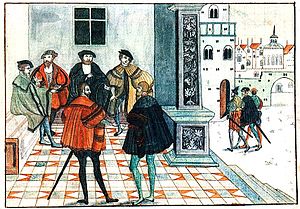
Aftalen i Brømsebro 1541
Aftalen i Brømsebro, Christian 3. møder Gustav Vasa.
Aftalen i Brømsebro 1541 var en aftale mellem kongerne af Danmark-Norge og Sverige. Den skulle sikre samarbejdet mellem de to lande mod indre og ydre fælles fjender.